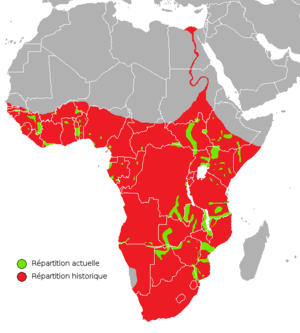
Carte de répartition historique et actuelle de l'hipopotamus amphibius
L'Hippopotame amphibie ou Hippopotame commun est une espèce de mammifère semi-aquatique d'Afrique sub-saharienne et l’une des deux dernières espèces existantes au sein de la famille des Hippopotamidae, l’autre étant l’Hippopotame nain. L'Hippopotame commun est reconnaissable à son buste en forme de baril, sa gueule qu’il peut très largement ouvrir pour révéler de grandes canines, son corps dépourvu de poils, ses membres semblables à des colonnes et leur grande taille ; les adultes pèsent en moyenne 1 500 kg pour les mâles et 1 300 kg pour les femelles, et certains spécimens atteignent jusqu'à 4 tonnes, ce qui en fait l’une des espèces de mammifères terrestres les plus imposantes après les trois espèces d’éléphants, le rhinocéros blanc et le rhinocéros indien. Sa hauteur au garrot est d'environ 1,5 m et il peut mesurer 3,5 m de longueur. En dépit de son aspect trapu et de ses courts membres, il est capable de courir à 30 km/h sur de courtes distances.